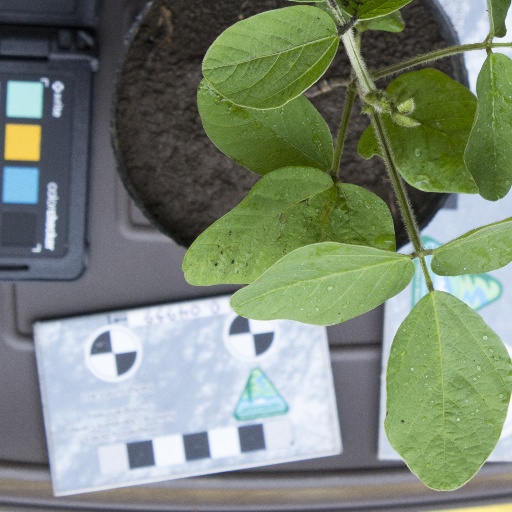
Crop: soybean